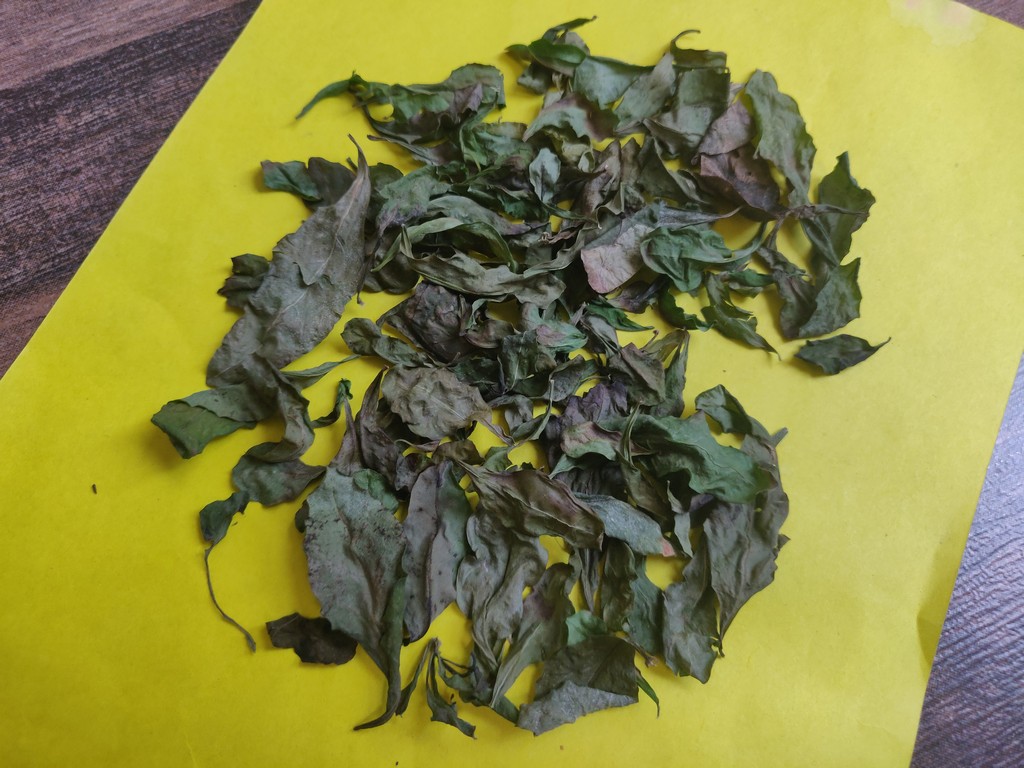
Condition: Dried
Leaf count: multiple
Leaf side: unknown